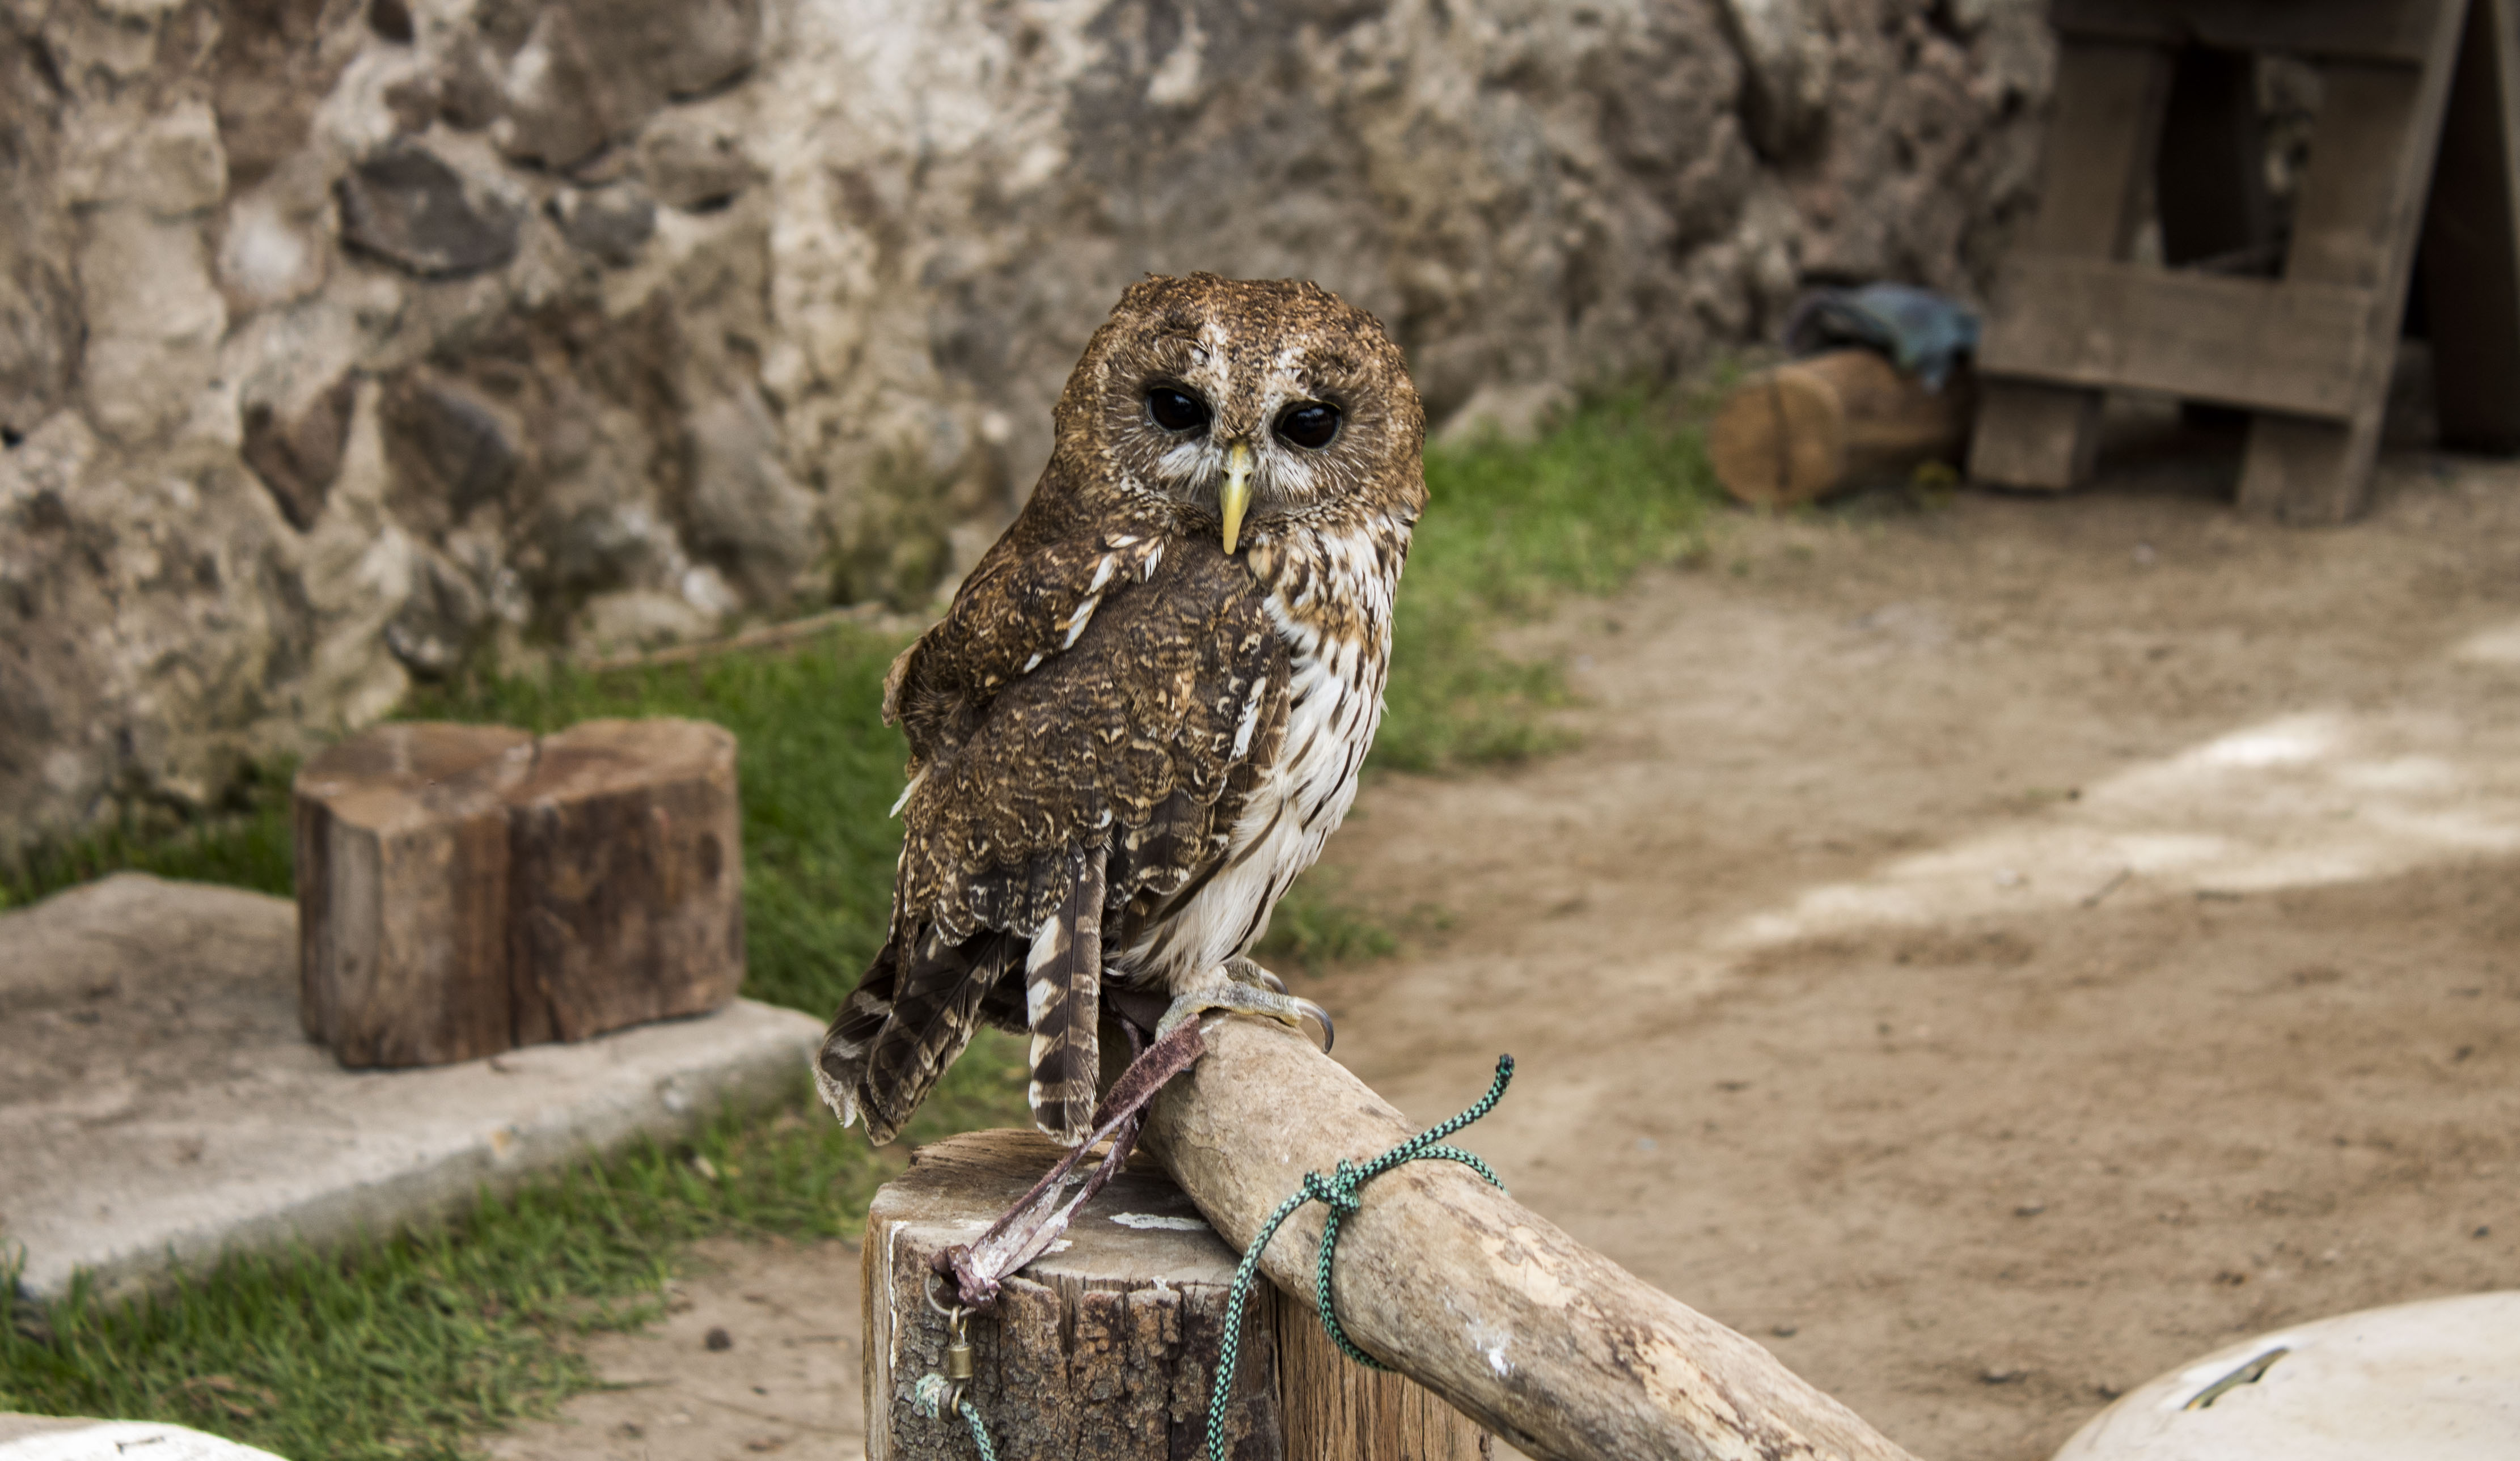
nature, owl, fauna, bird, bird of prey, beak, wildlife